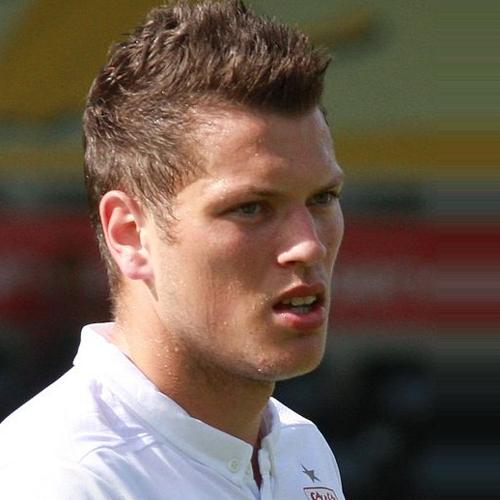
Age: 22